Fracture (2004 film)

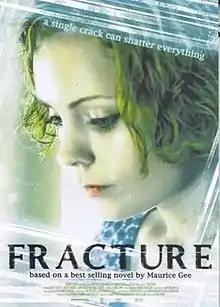
Fracture film poster

Fracture is a 2004 New Zealand film written and directed by Larry Parr and based on the novel by Maurice Gee. The film is set in Wellington and stars Kate Elliott, Jared Turner and John Noble. The film was met with positive reviews and was the second highest grossing local film at the New Zealand box office in 2004 behind "In My Father's Den".